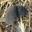
Label: shrew